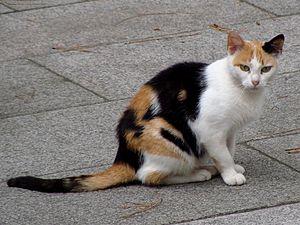
Les robes écaille de tortue sont définies par la présence à la fois de roux et de noir dans le pelage des chats. Lorsque du blanc est également présent, la robe prend le nom de tricolore. Pour des raisons génétiques, elles sont portées presque exclusivement par les femelles.